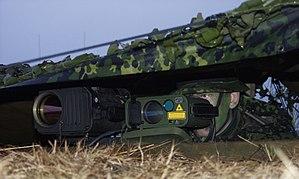
Un observateur d'artillerie militaire, un observateur ou un FO est chargé de diriger les tirs d'artillerie et de mortier sur une cible et peut être un contrôleur aérien avancé pour le soutien aérien rapproché et un observateur pour le réglage des tirs d'artillerie navale. Également connu sous le nom de spécialiste de l'appui-feu ou FISTer, un observateur d'artillerie accompagne généralement une unité de chars ou une unité d'infanterie. Les observateurs s'assurent que le tir indirect frappe des cibles que les troupes de la base d'appui-feu ne peuvent pas voir.